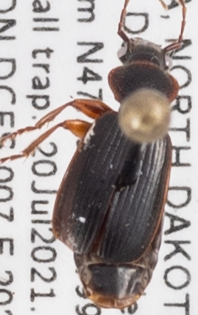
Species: Cymindis cribricollis
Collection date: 2021-07-20
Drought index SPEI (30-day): -1.25
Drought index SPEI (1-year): -2.09
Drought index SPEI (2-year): -0.82